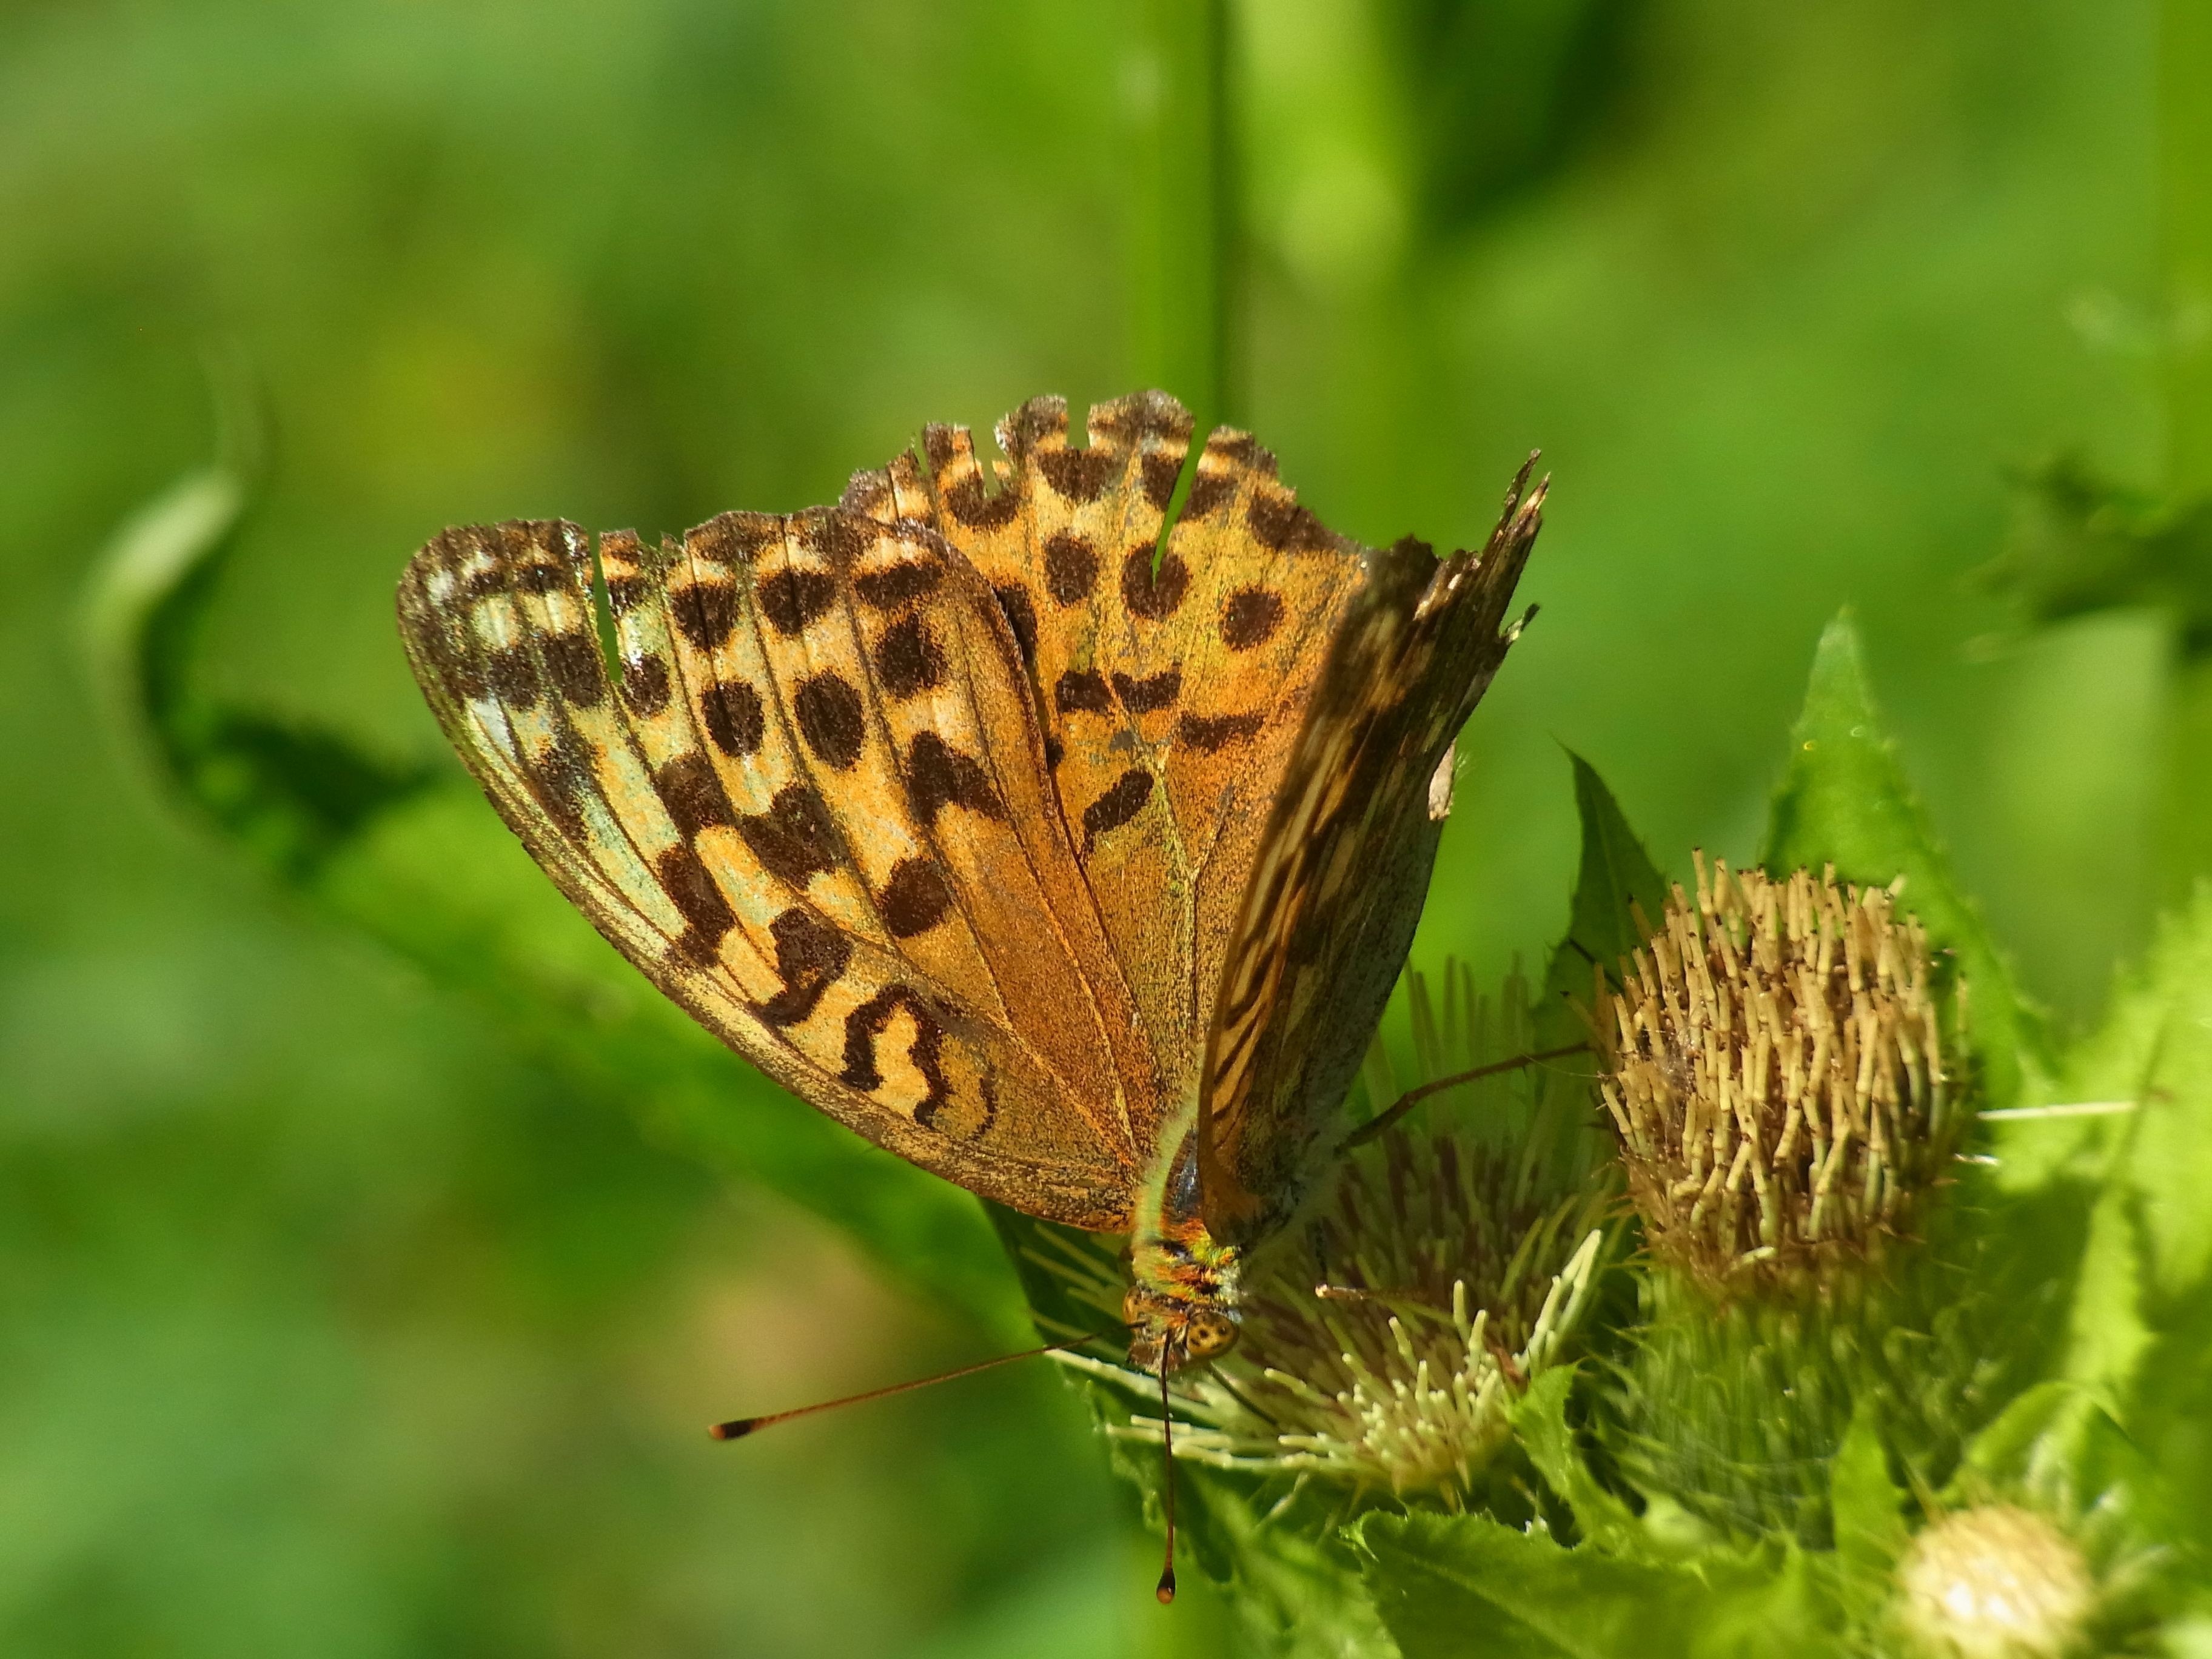
nature, forest, photography, meadow, prairie, leaf, flower, animal, wildlife, insect, botany, butterfly, flora, fauna, invertebrate, close up, nectar, macro photography, fritillary, pollinator, argynnis paphia, moths and butterflies, lycaenid, brush footed butterfly, colias